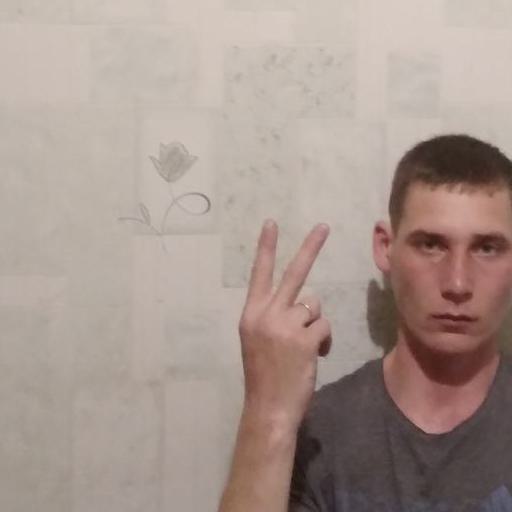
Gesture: peace_inverted